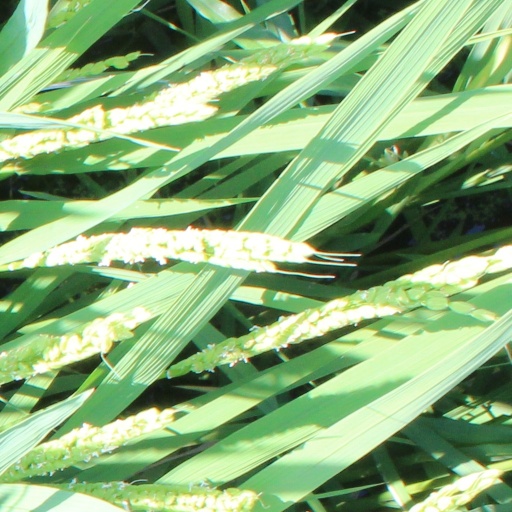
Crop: rice